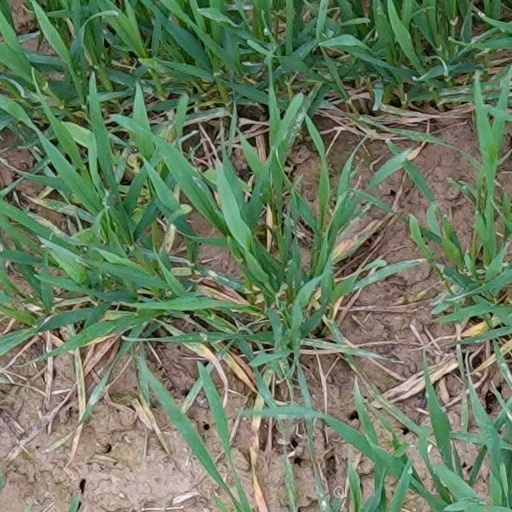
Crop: wheat